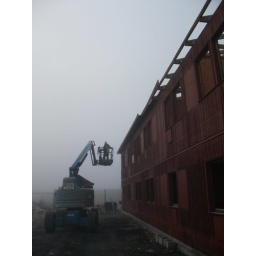
Project lift: An operation to move two wooden buildings from the Limerick Port tunnel site to Charleville Castle in Tullamore.